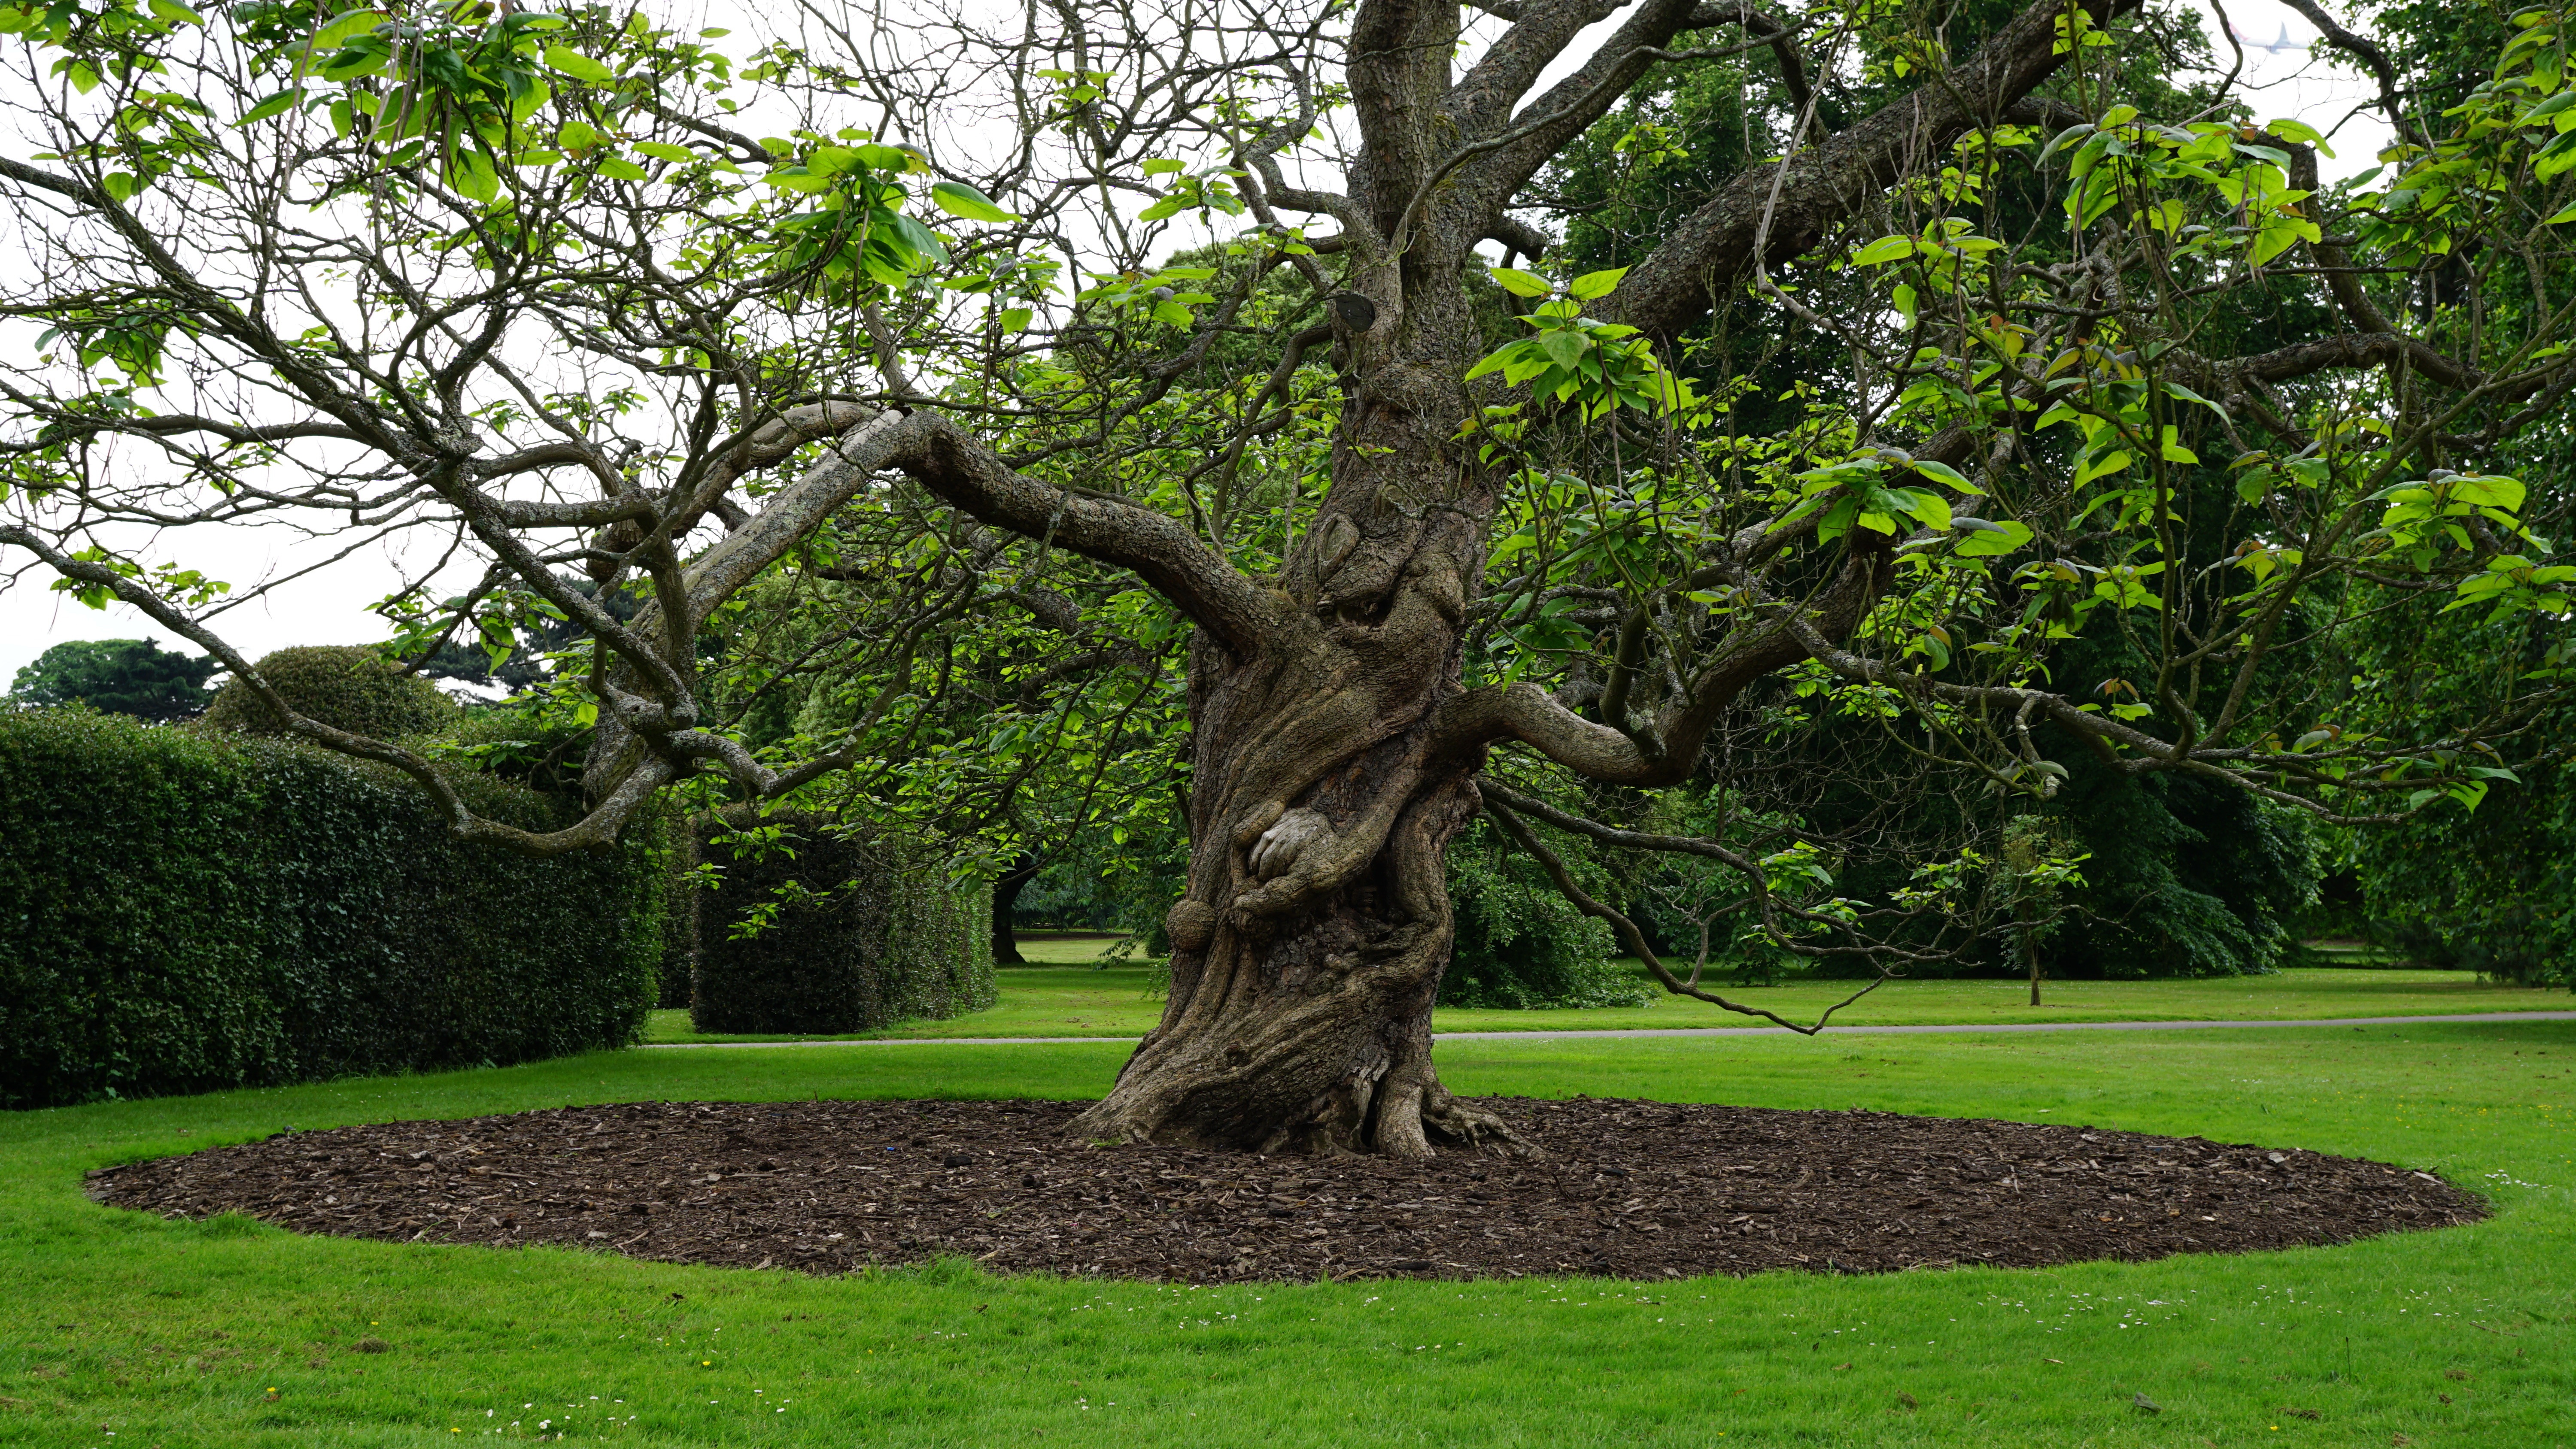
landscape, tree, nature, grass, outdoor, plant, lawn, leaf, flower, foliage, green, natural, park, scenery, botany, garden, leaves, shrub, botanical garden, estate, woodland, woody plant